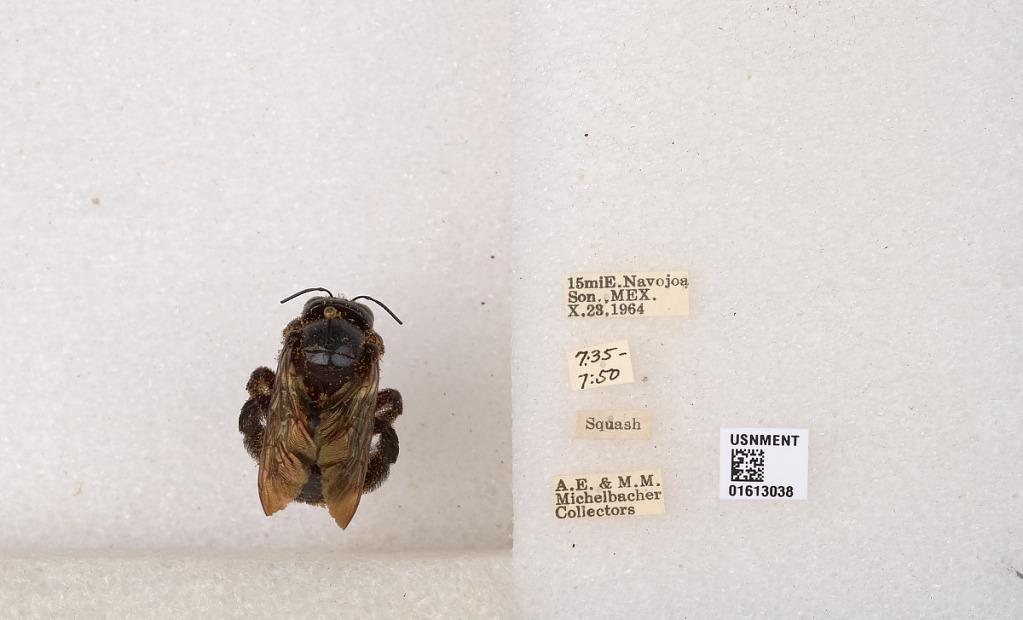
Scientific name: Xylocopa (Neoxylocopa) varipuncta Patton
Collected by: A. Michelbacher & M. Michelbacher
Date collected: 1964-10-23
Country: Mexico
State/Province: Sonora
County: Navojoa
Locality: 15 mi. E. Navojoa